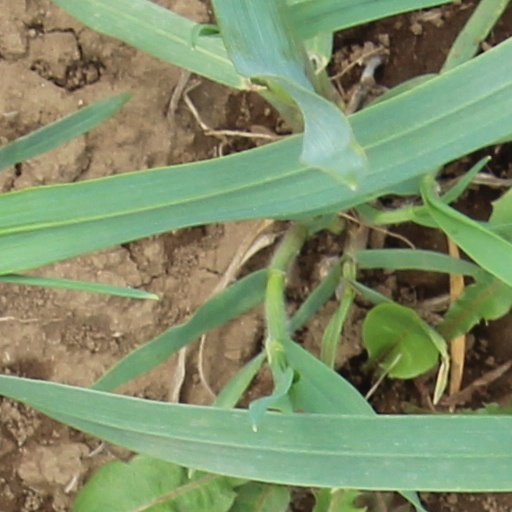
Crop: wheat